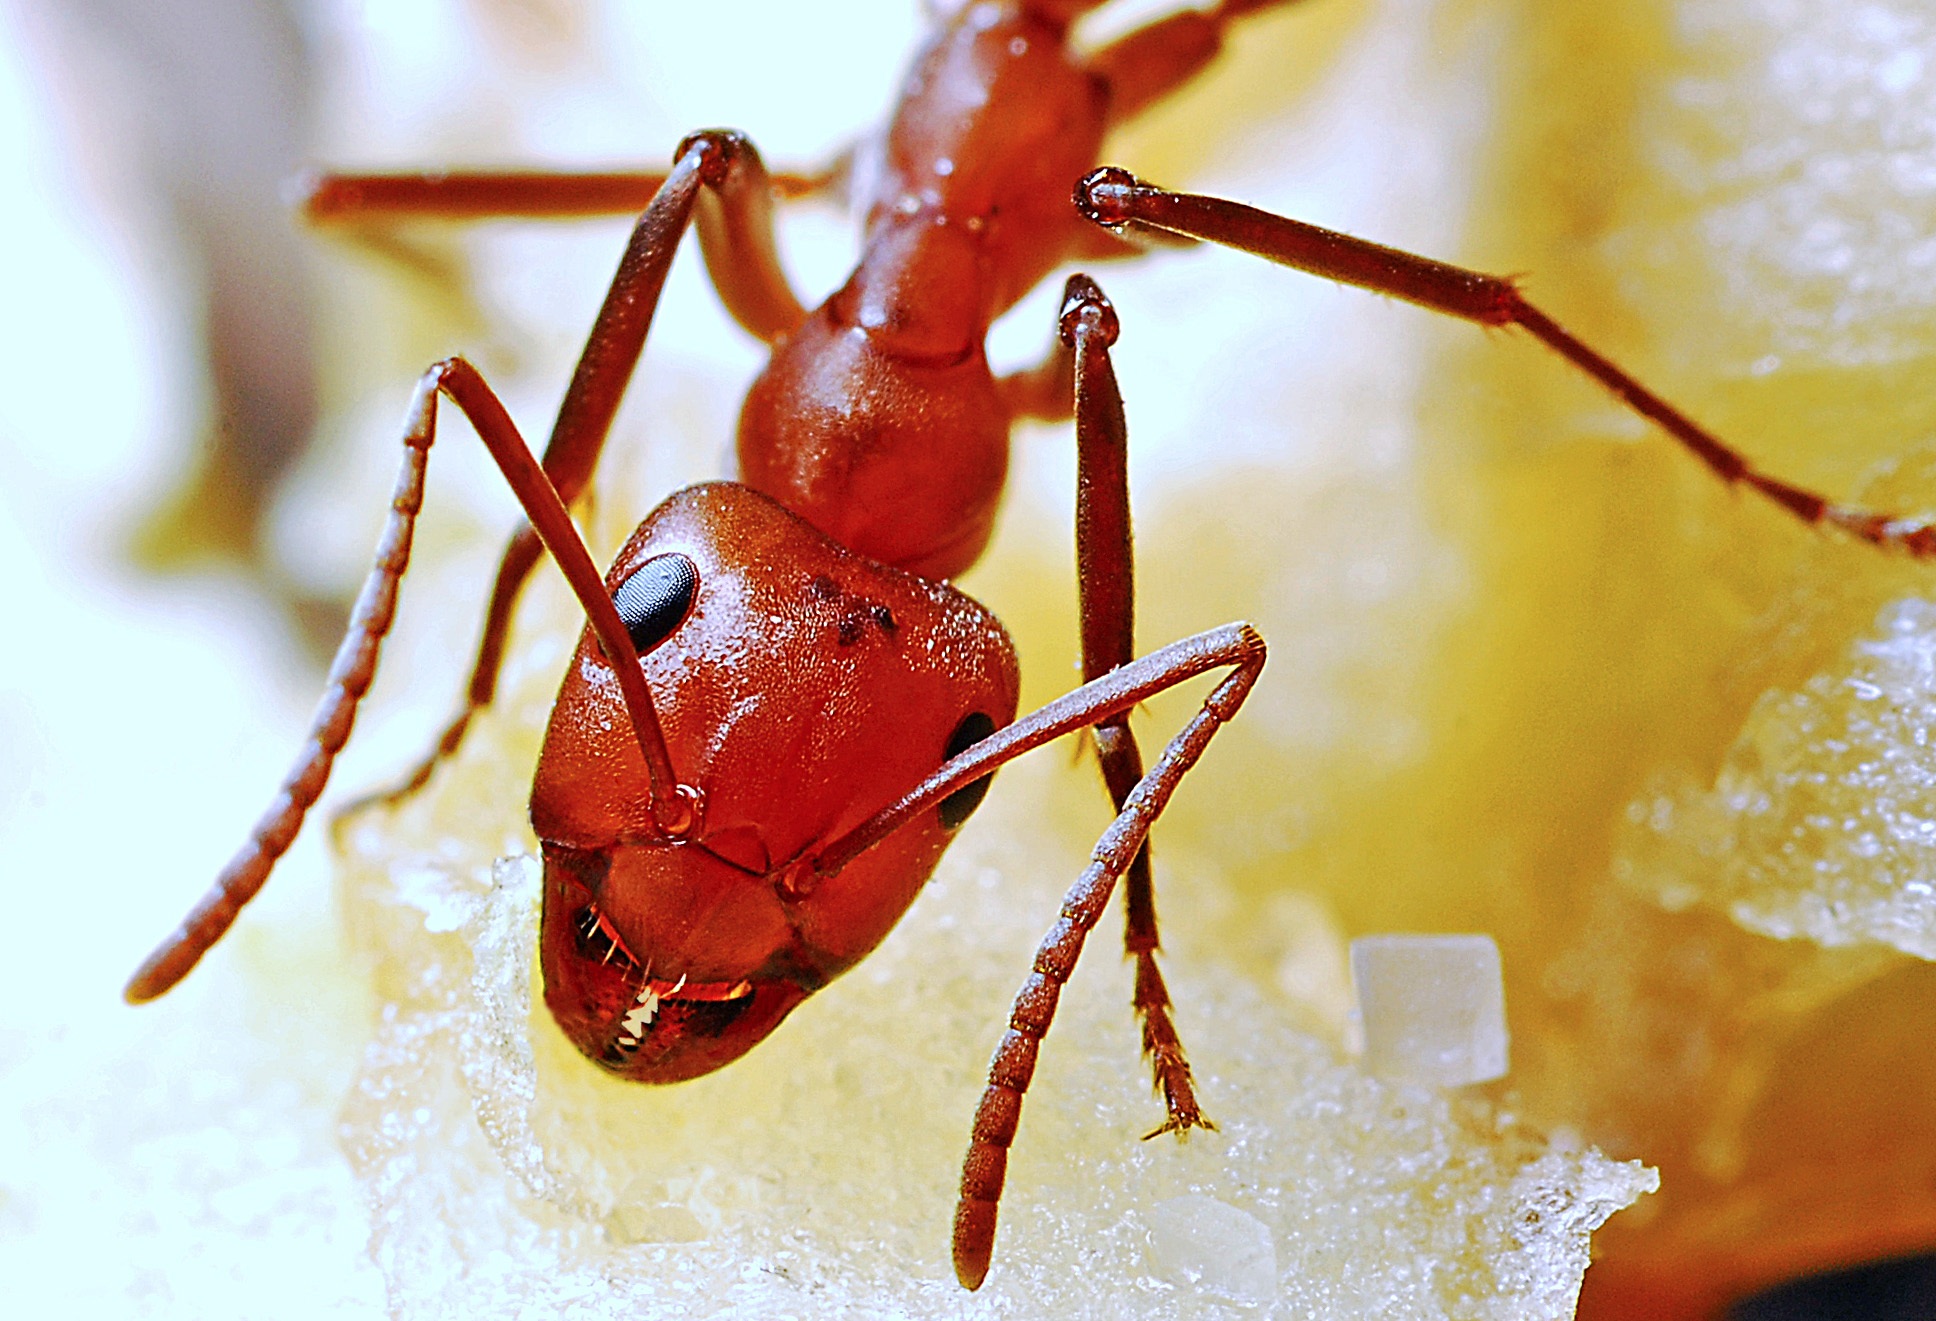
nature, photography, animal, wildlife, antenna, red, insect, macro, small, bug, fauna, invertebrate, close up, hornet, detailed, ant, wasp, pest, macro photography, arthropod, membrane winged insect